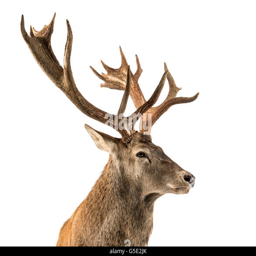
close - up of a red deer stag in front of a white background